Jack Abramoff

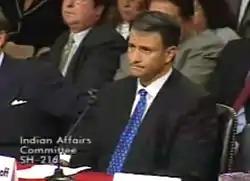
"Jack Abramoff liked to slip into dialogue from "The Godfather" as he led his lobbying colleagues in planning their next conquest on Capitol Hill. In a favorite bit, he would mimic ice-cod Michael Corleone facing down a crooked U.S. Senator's demand for a cut of mafia gambling profits: 'Senator, you can have my answer now if you like. My offer is this: nothing'", "the Washington Post" reported in December 2005

After graduating from Brandeis, Abramoff ran for election as chairman of the College Republican National Committee (CRNC). After a campaign, which cost over $11,000 and was managed by Grover Norquist, Abramoff won the election. His chief competitor, Amy Moritz, was persuaded to drop out; later, as Amy Ridenour, she became a founding director of the National Center for Public Policy Research and was treated to several trips funded by Jack Abramoff when Abramoff was a federal lobbyist. Abramoff "changed the direction of the [college] committee and made it more activist and conservative than ever before", CRNC notes. "It is not our job to seek peaceful coexistence with the Left," Abramoff was quoted as writing in the group's 1983 annual report. "Our job is to remove them from power permanently."